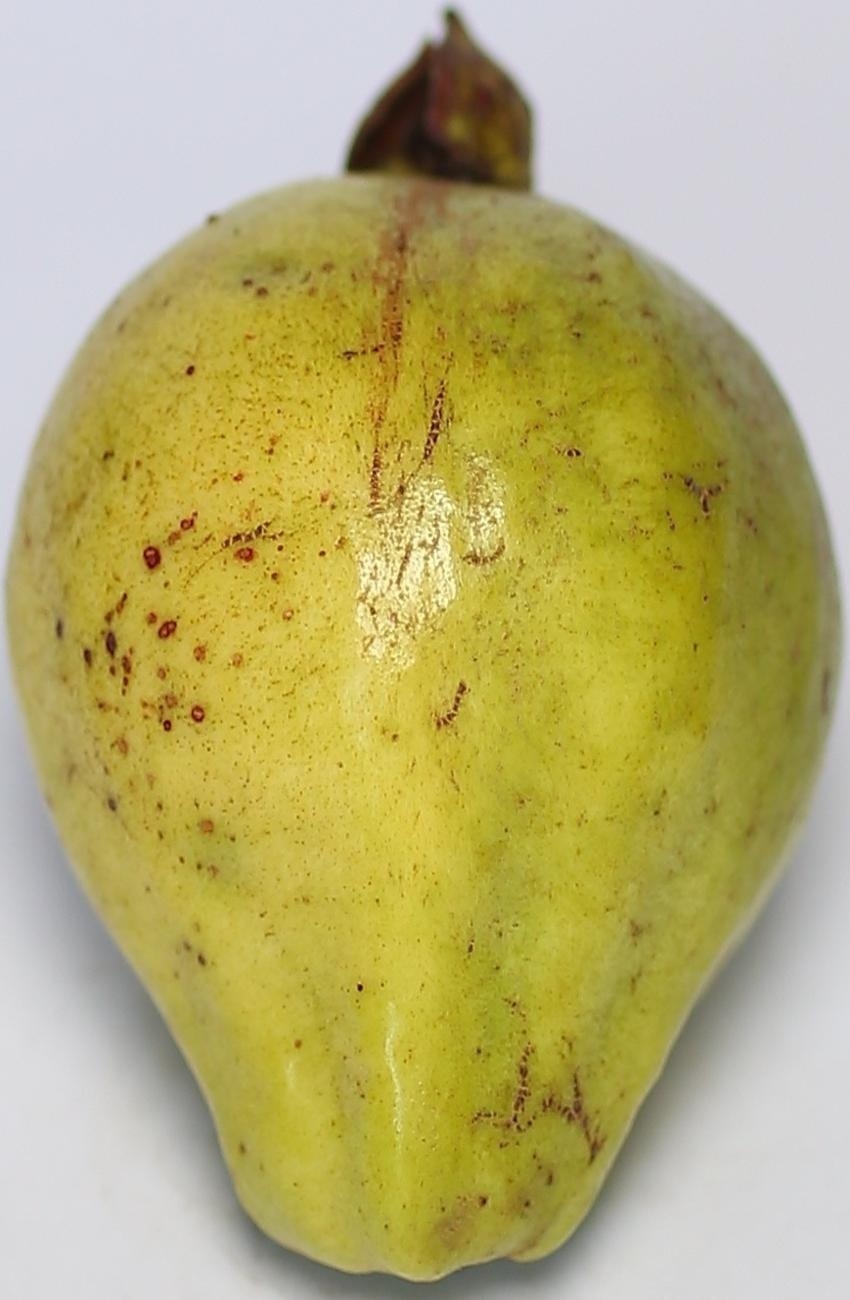
Maturity: mature-green
Variety: local-sindhi